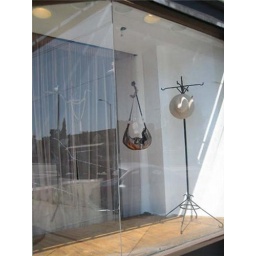
An Allison Burns bag in the window